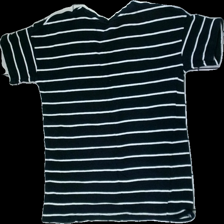
View: back
Type: Sweater
Category: Ladies
Brand: Zara
Colors: Blue, White
Material: 100% cotton
Pattern: Striped
Cut: Regular, C-collar
Size: S
Season: All
Stains: Minor
Price range: <50
Recommended usage: Recycle
Comment: crooked seam